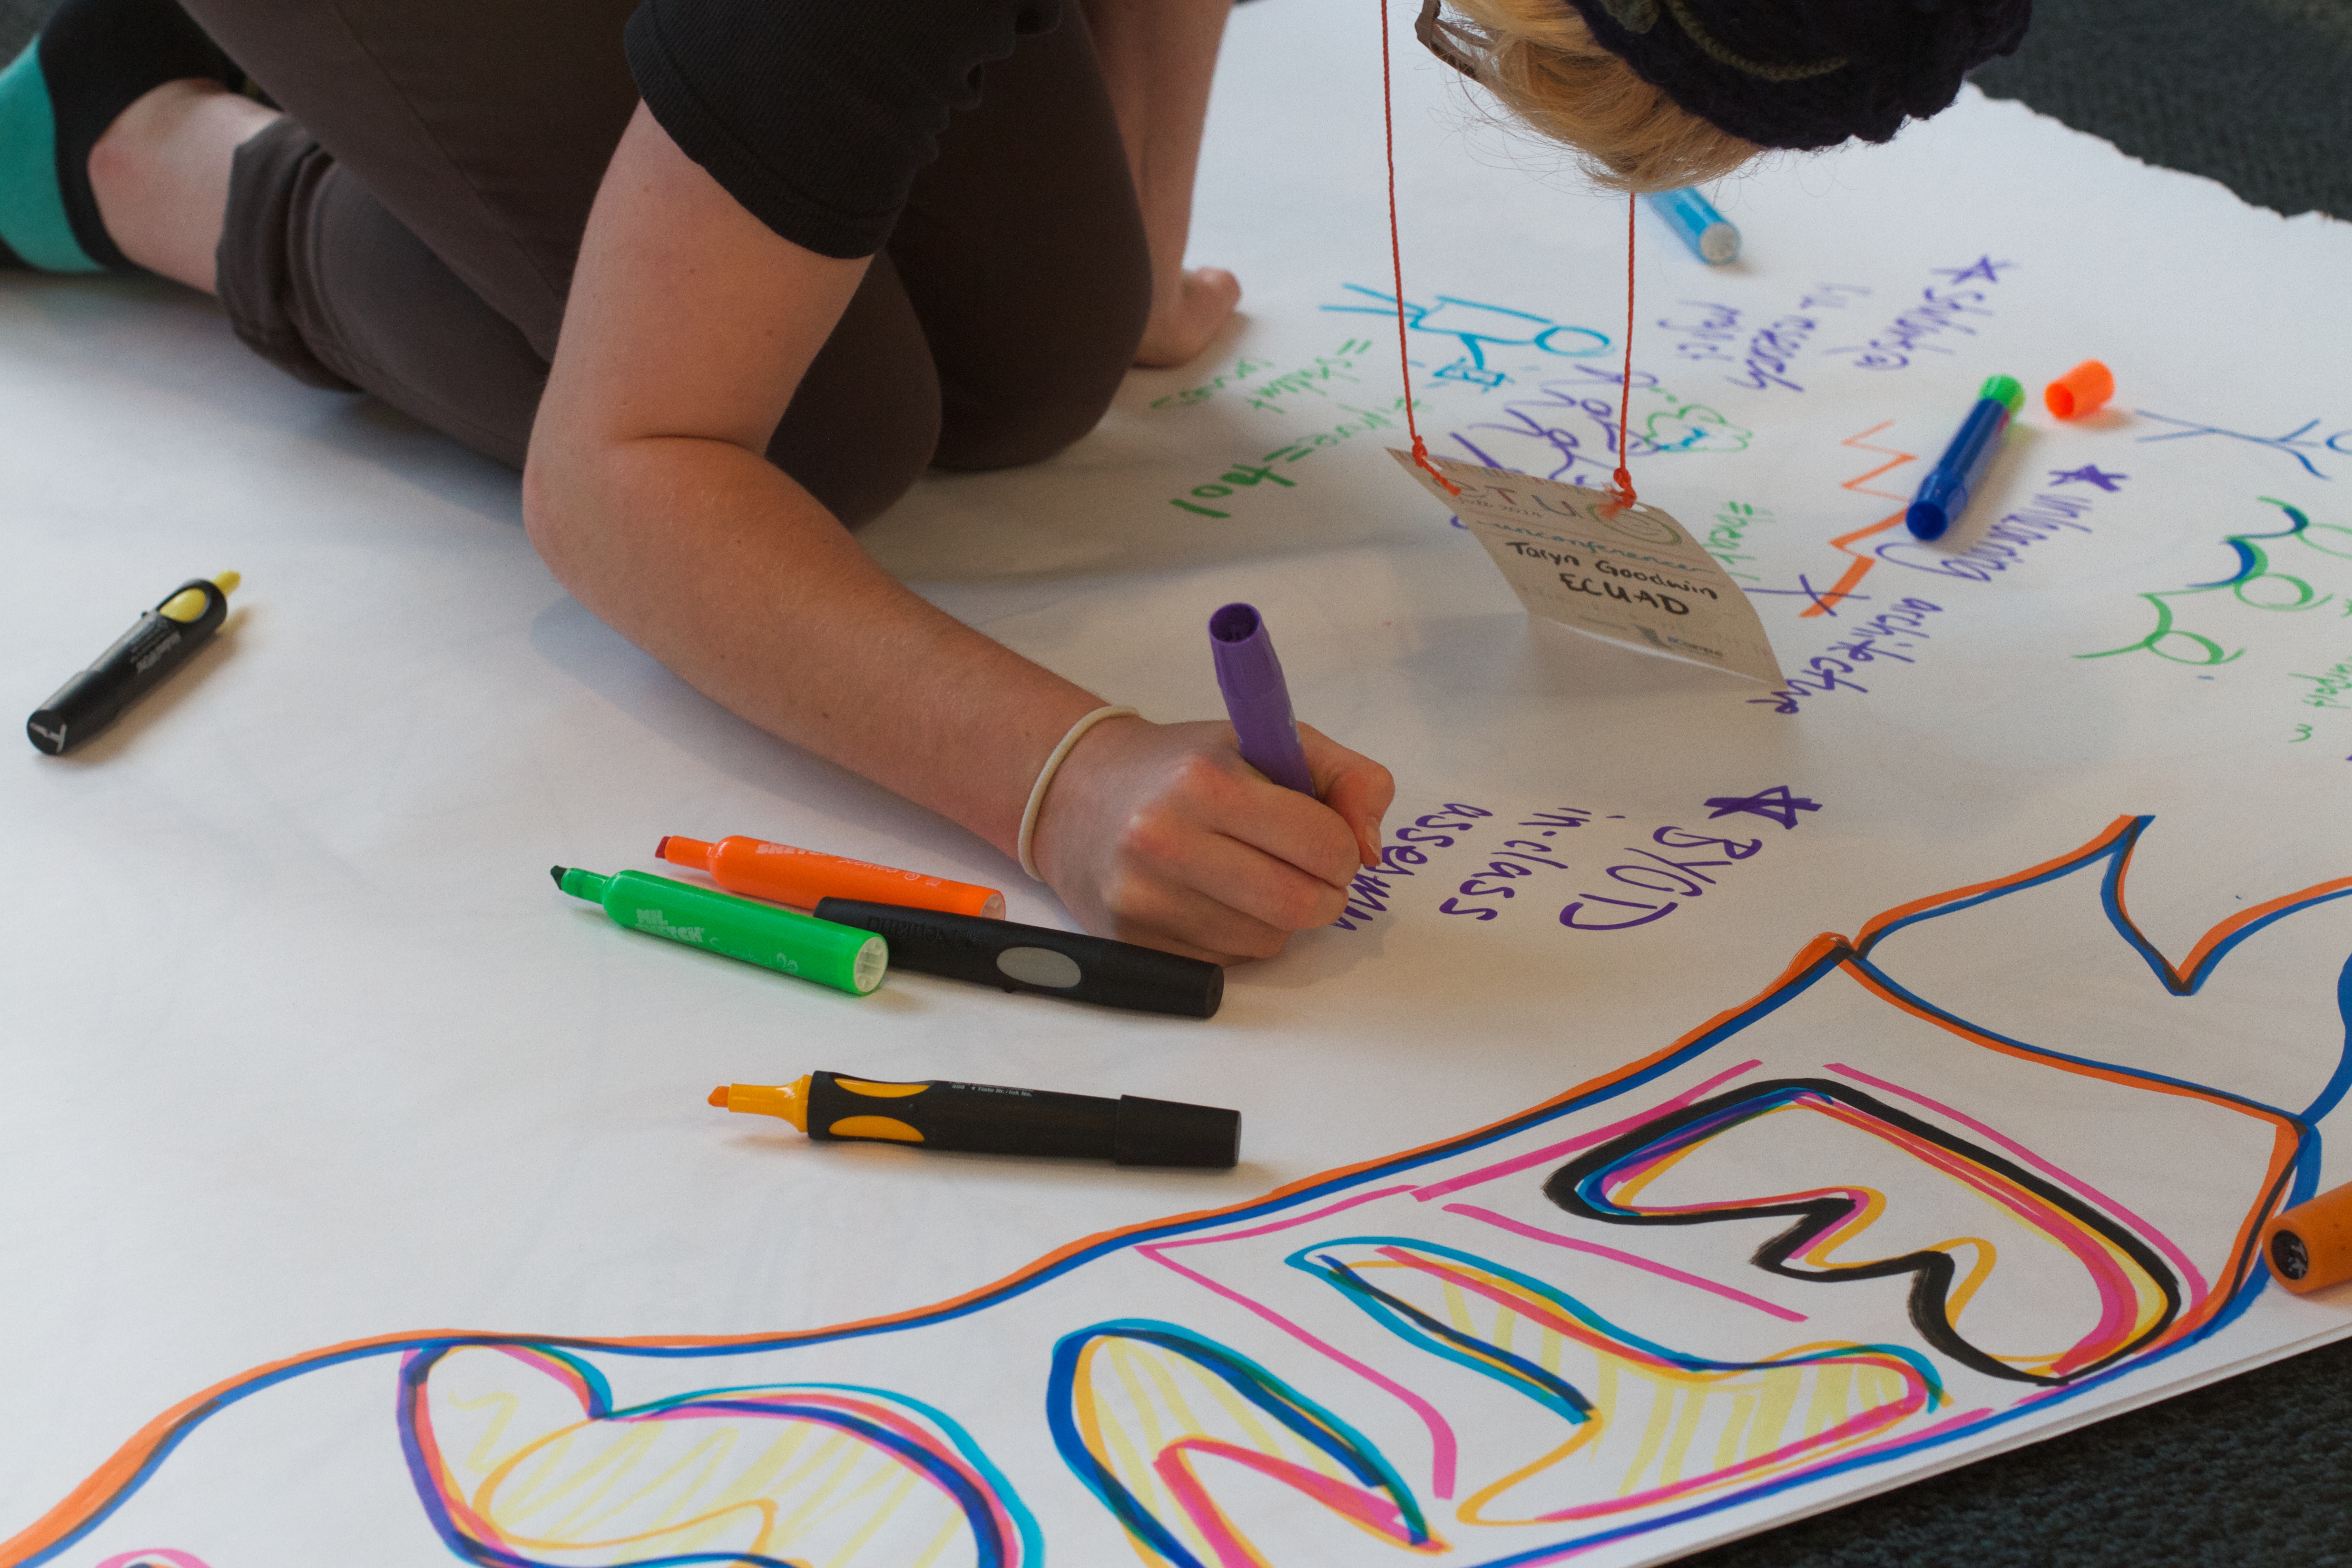
writing, hand, play, color, art, drawing, glasses, etug